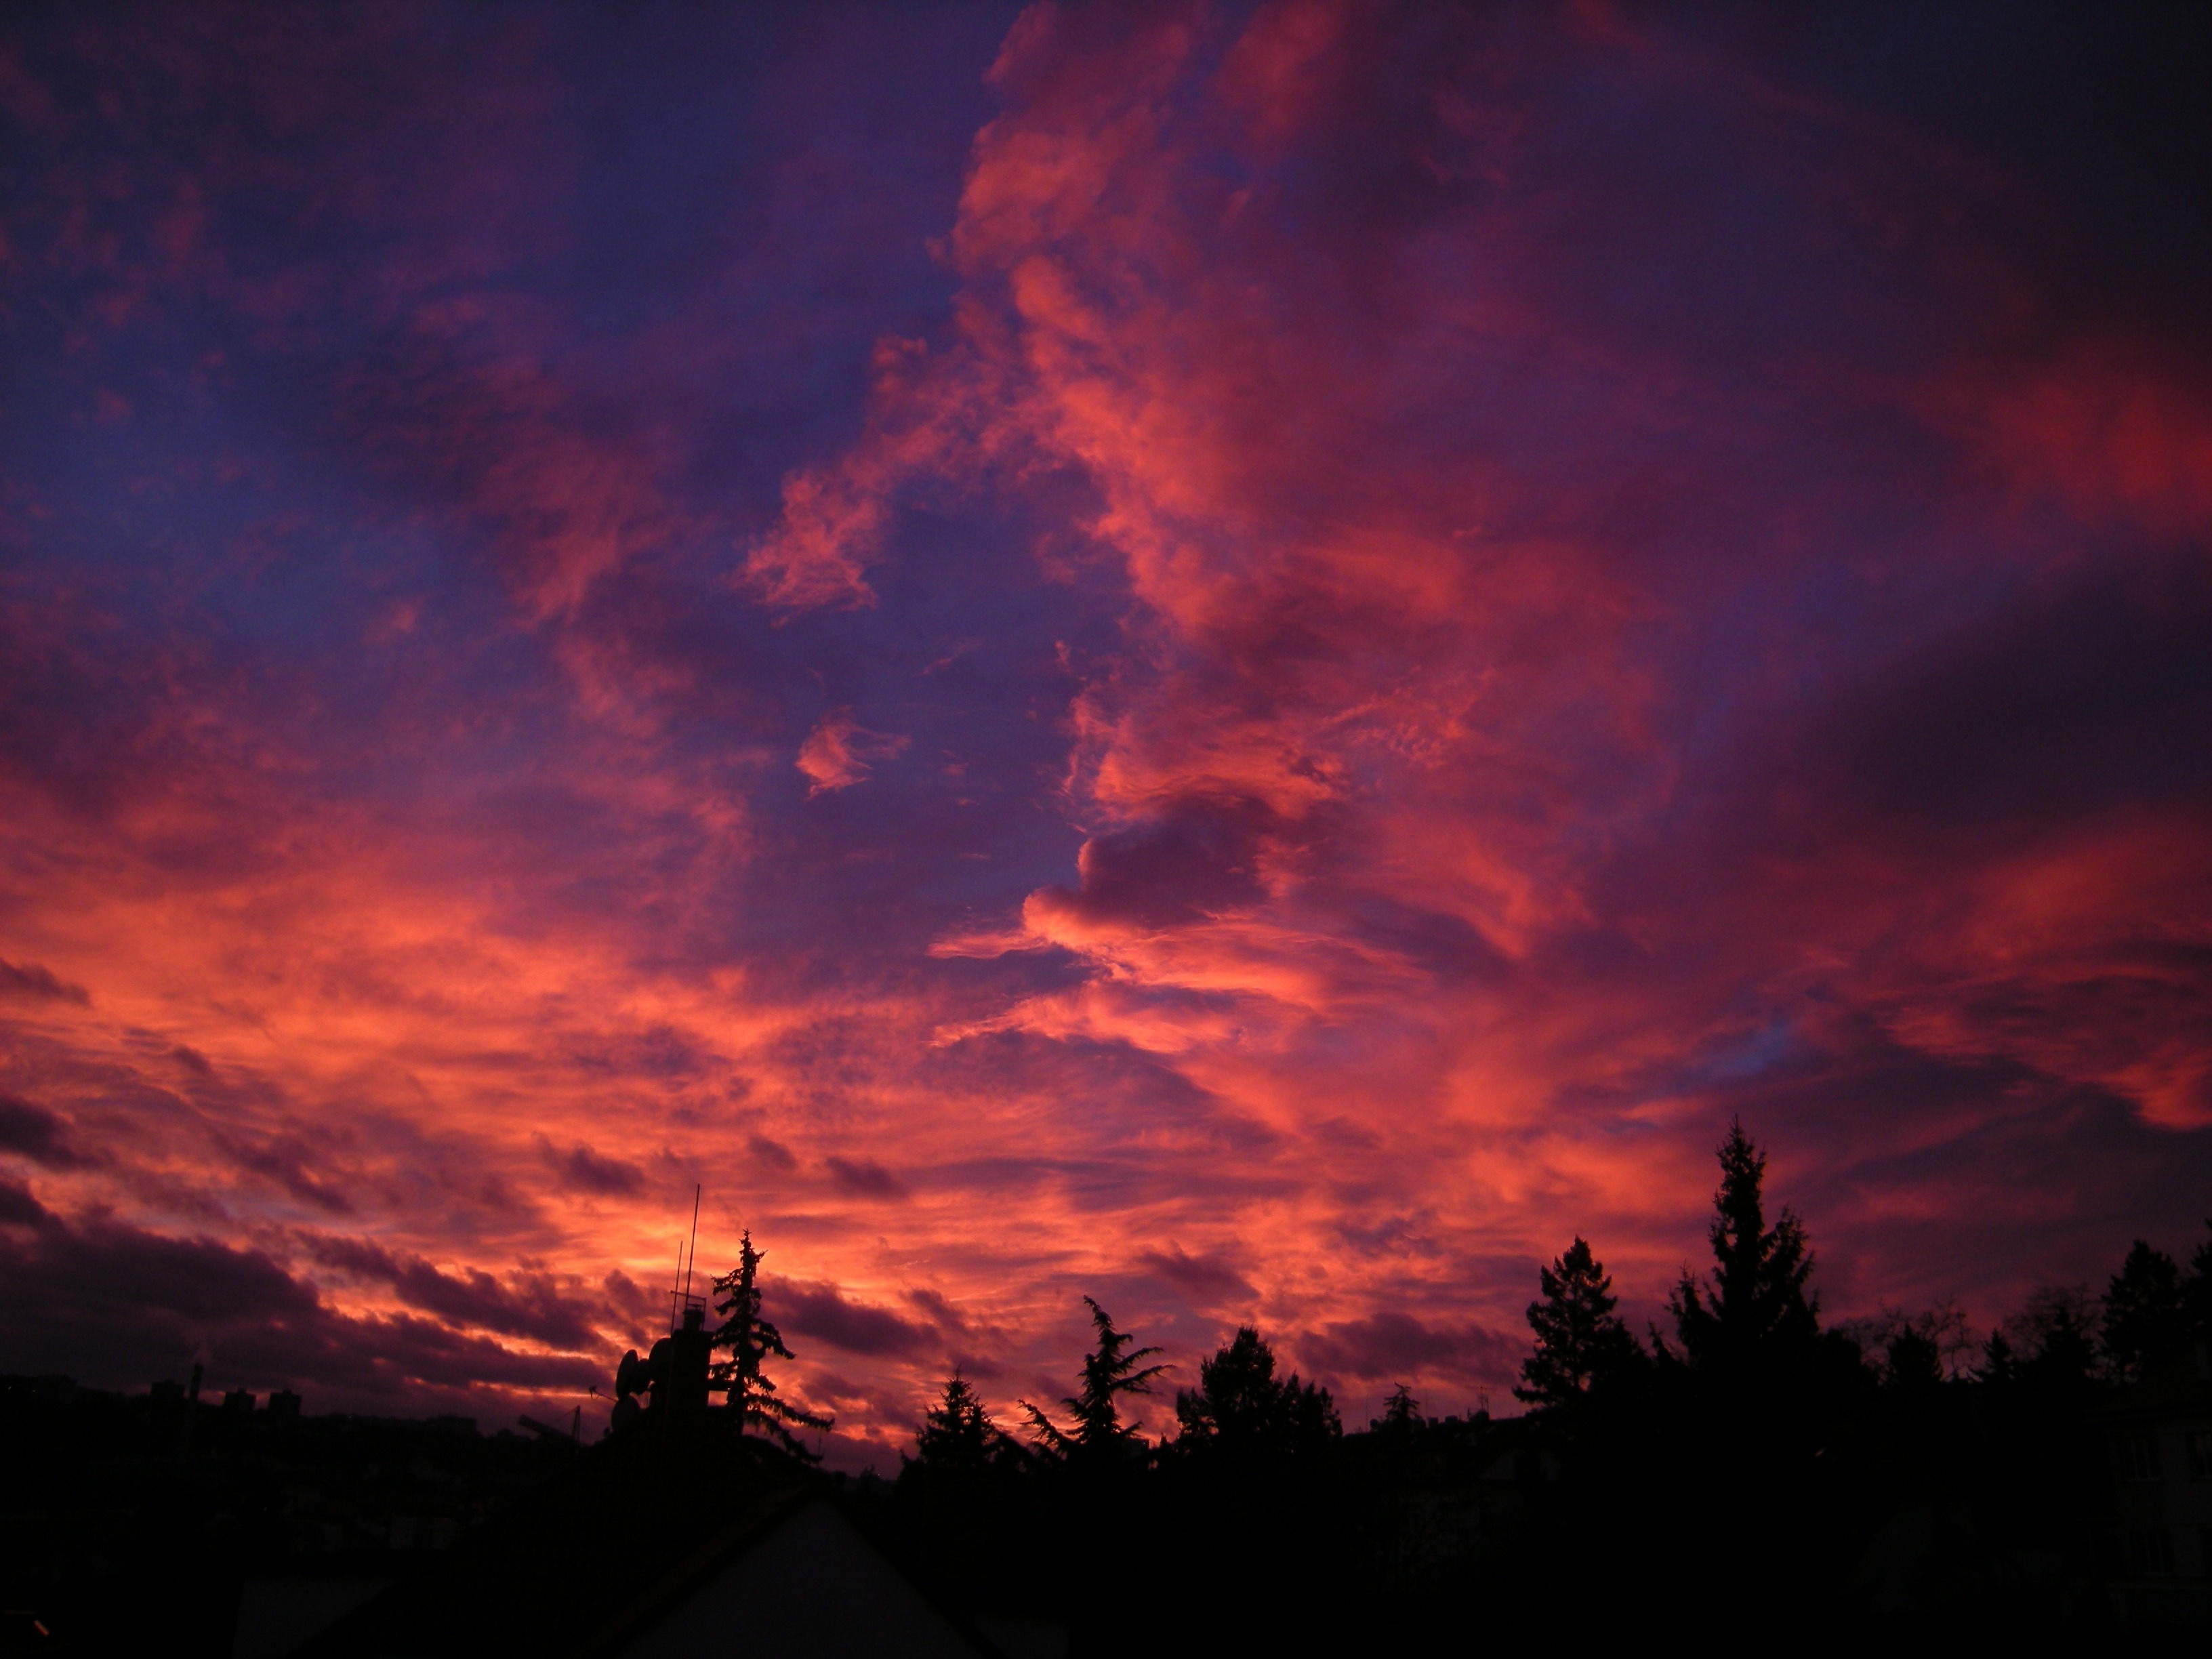
nature, outdoor, horizon, cloud, sky, sun, sunrise, sunset, sunlight, morning, dawn, atmosphere, dusk, evening, scenic, clouds, landscapes, afterglow, red sky at morning